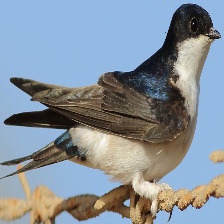
Species: COMMON HOUSE MARTIN
Scientific name: DELICHON URBICUM